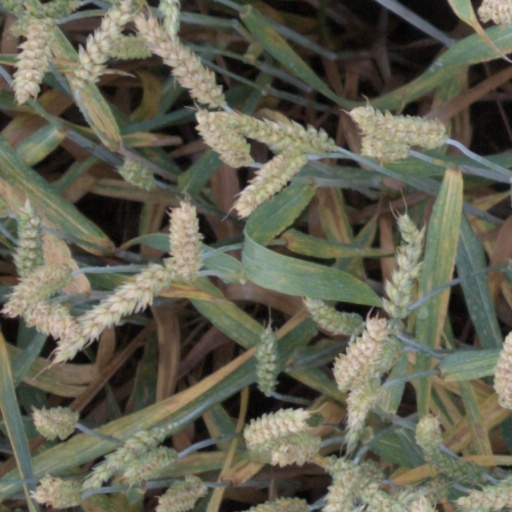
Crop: wheat